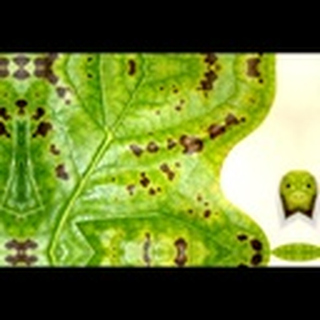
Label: cotton_target_spot